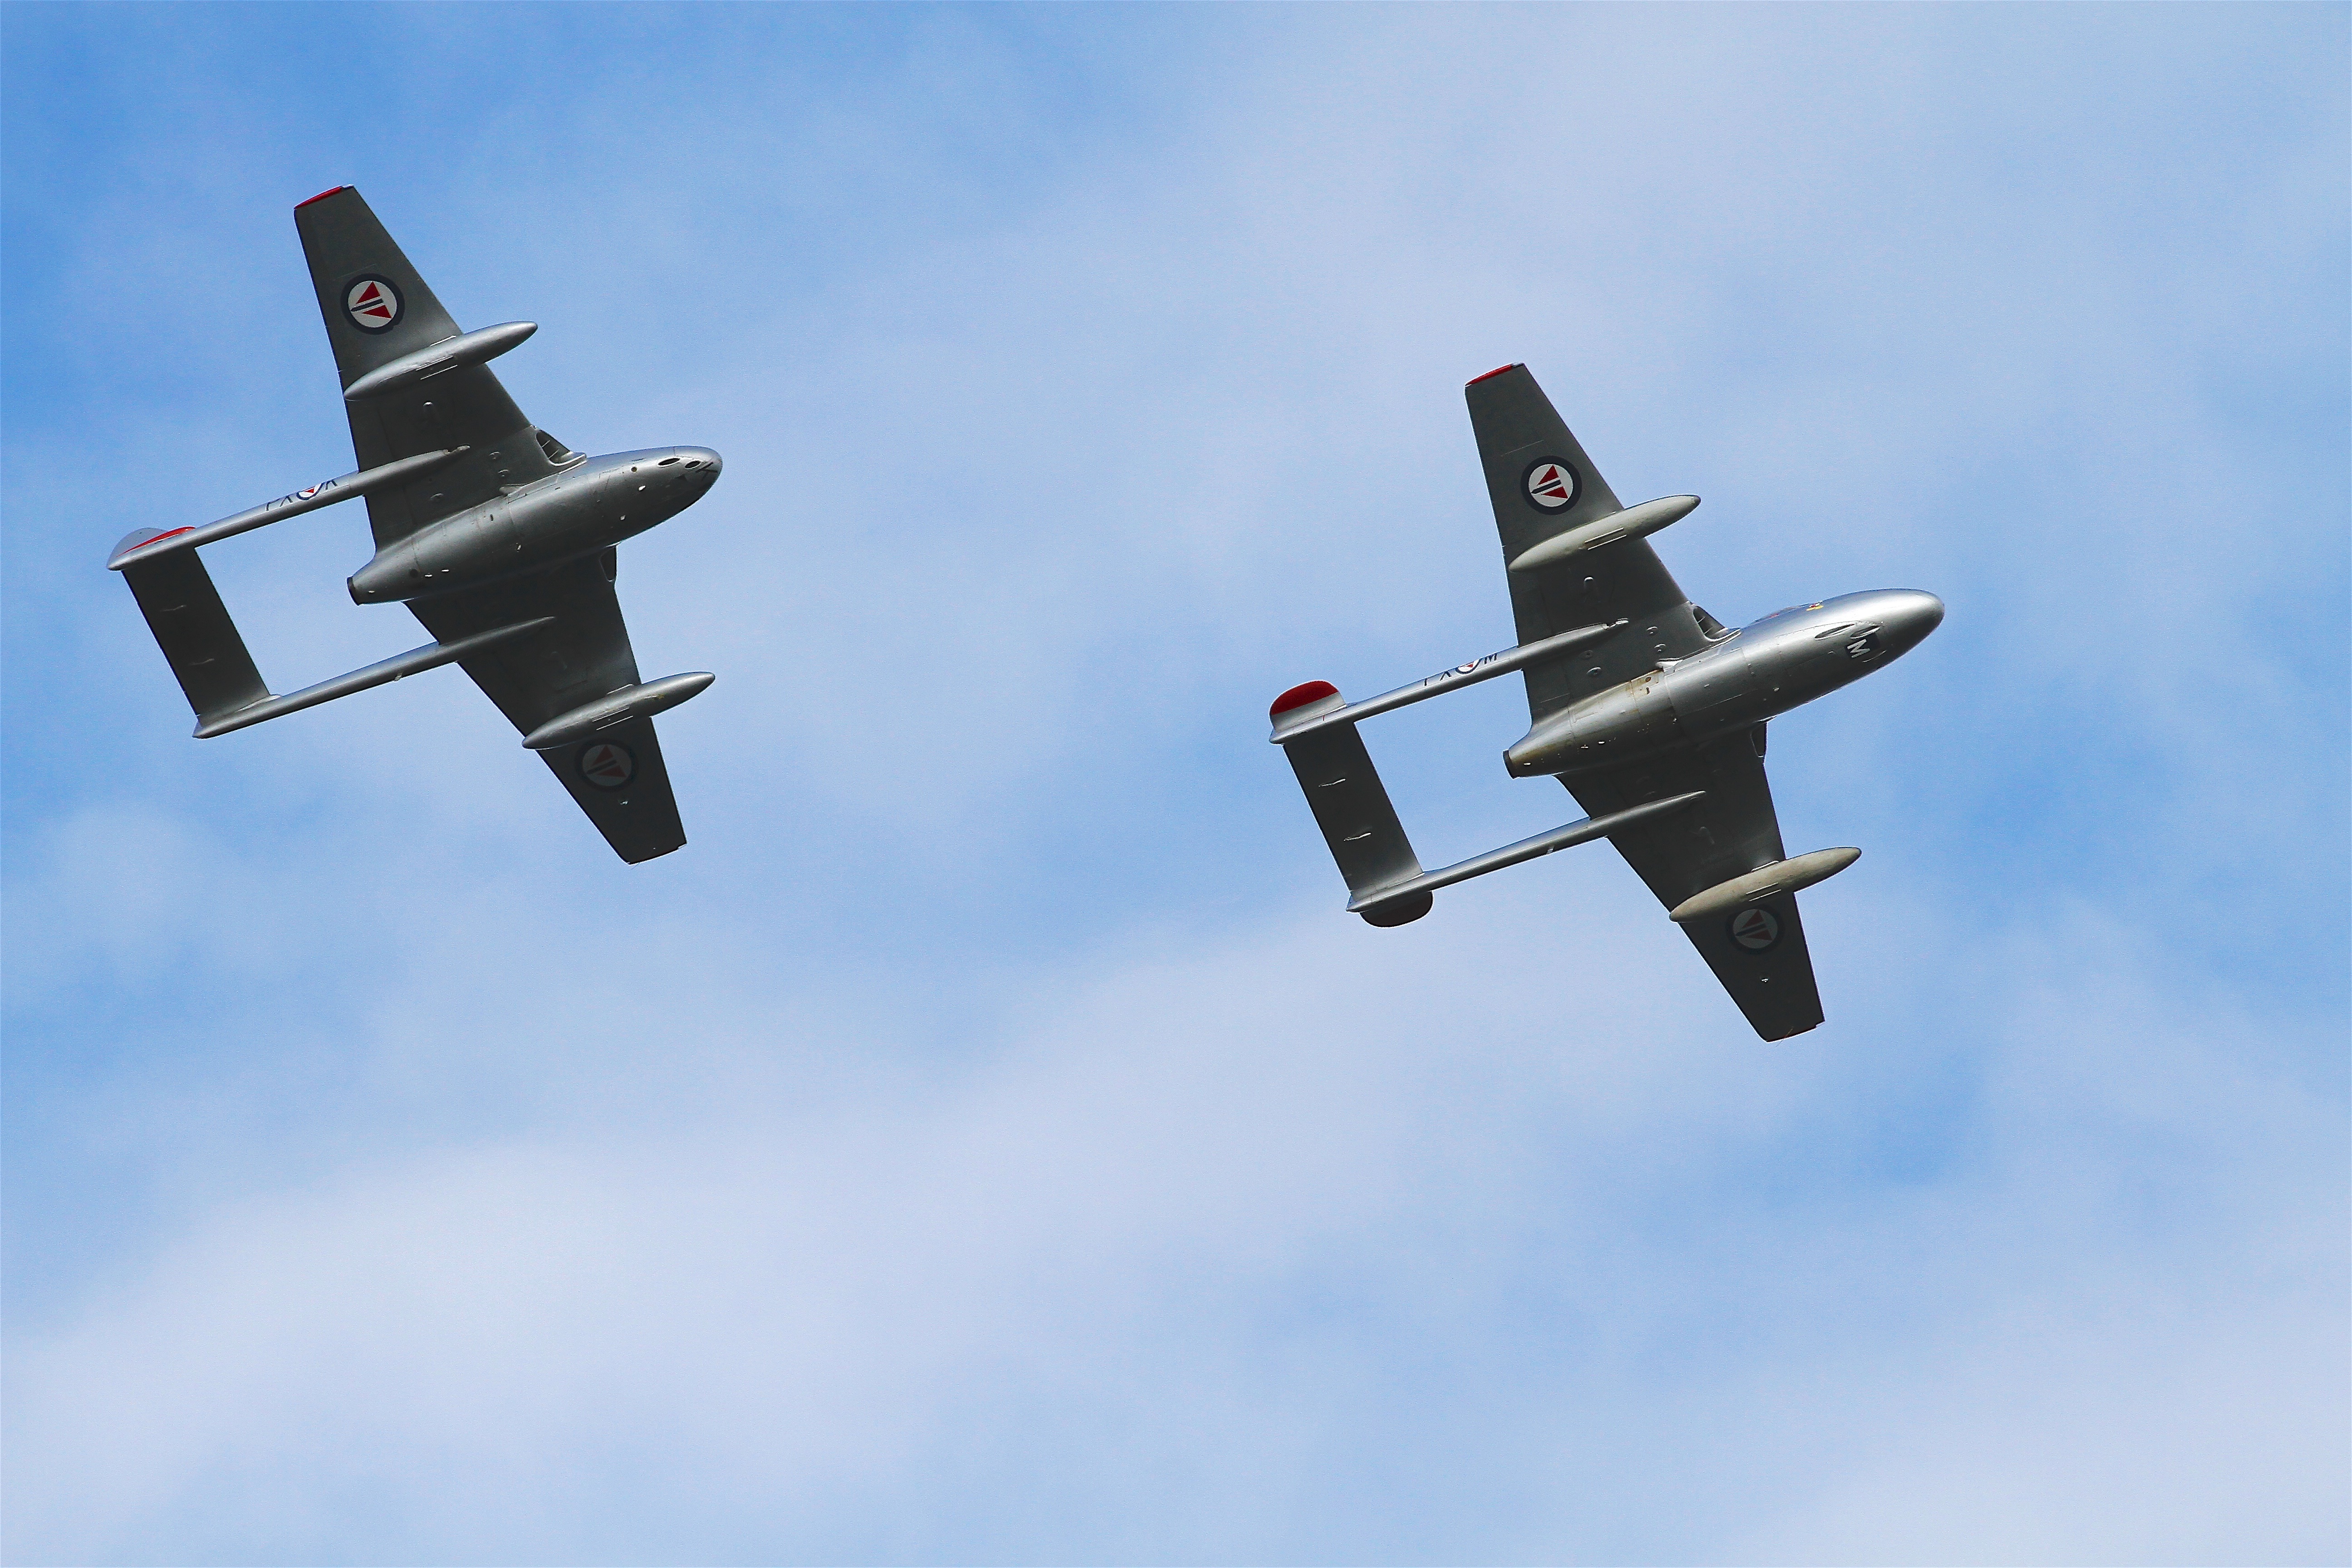
wing, airplane, aircraft, vehicle, airline, aviation, flight, airplanes, planes, bomber, air show, air force, aerobatics, fighter aircraft, military aircraft, atmosphere of earth, general aviation, Royal Norwegian Air Force